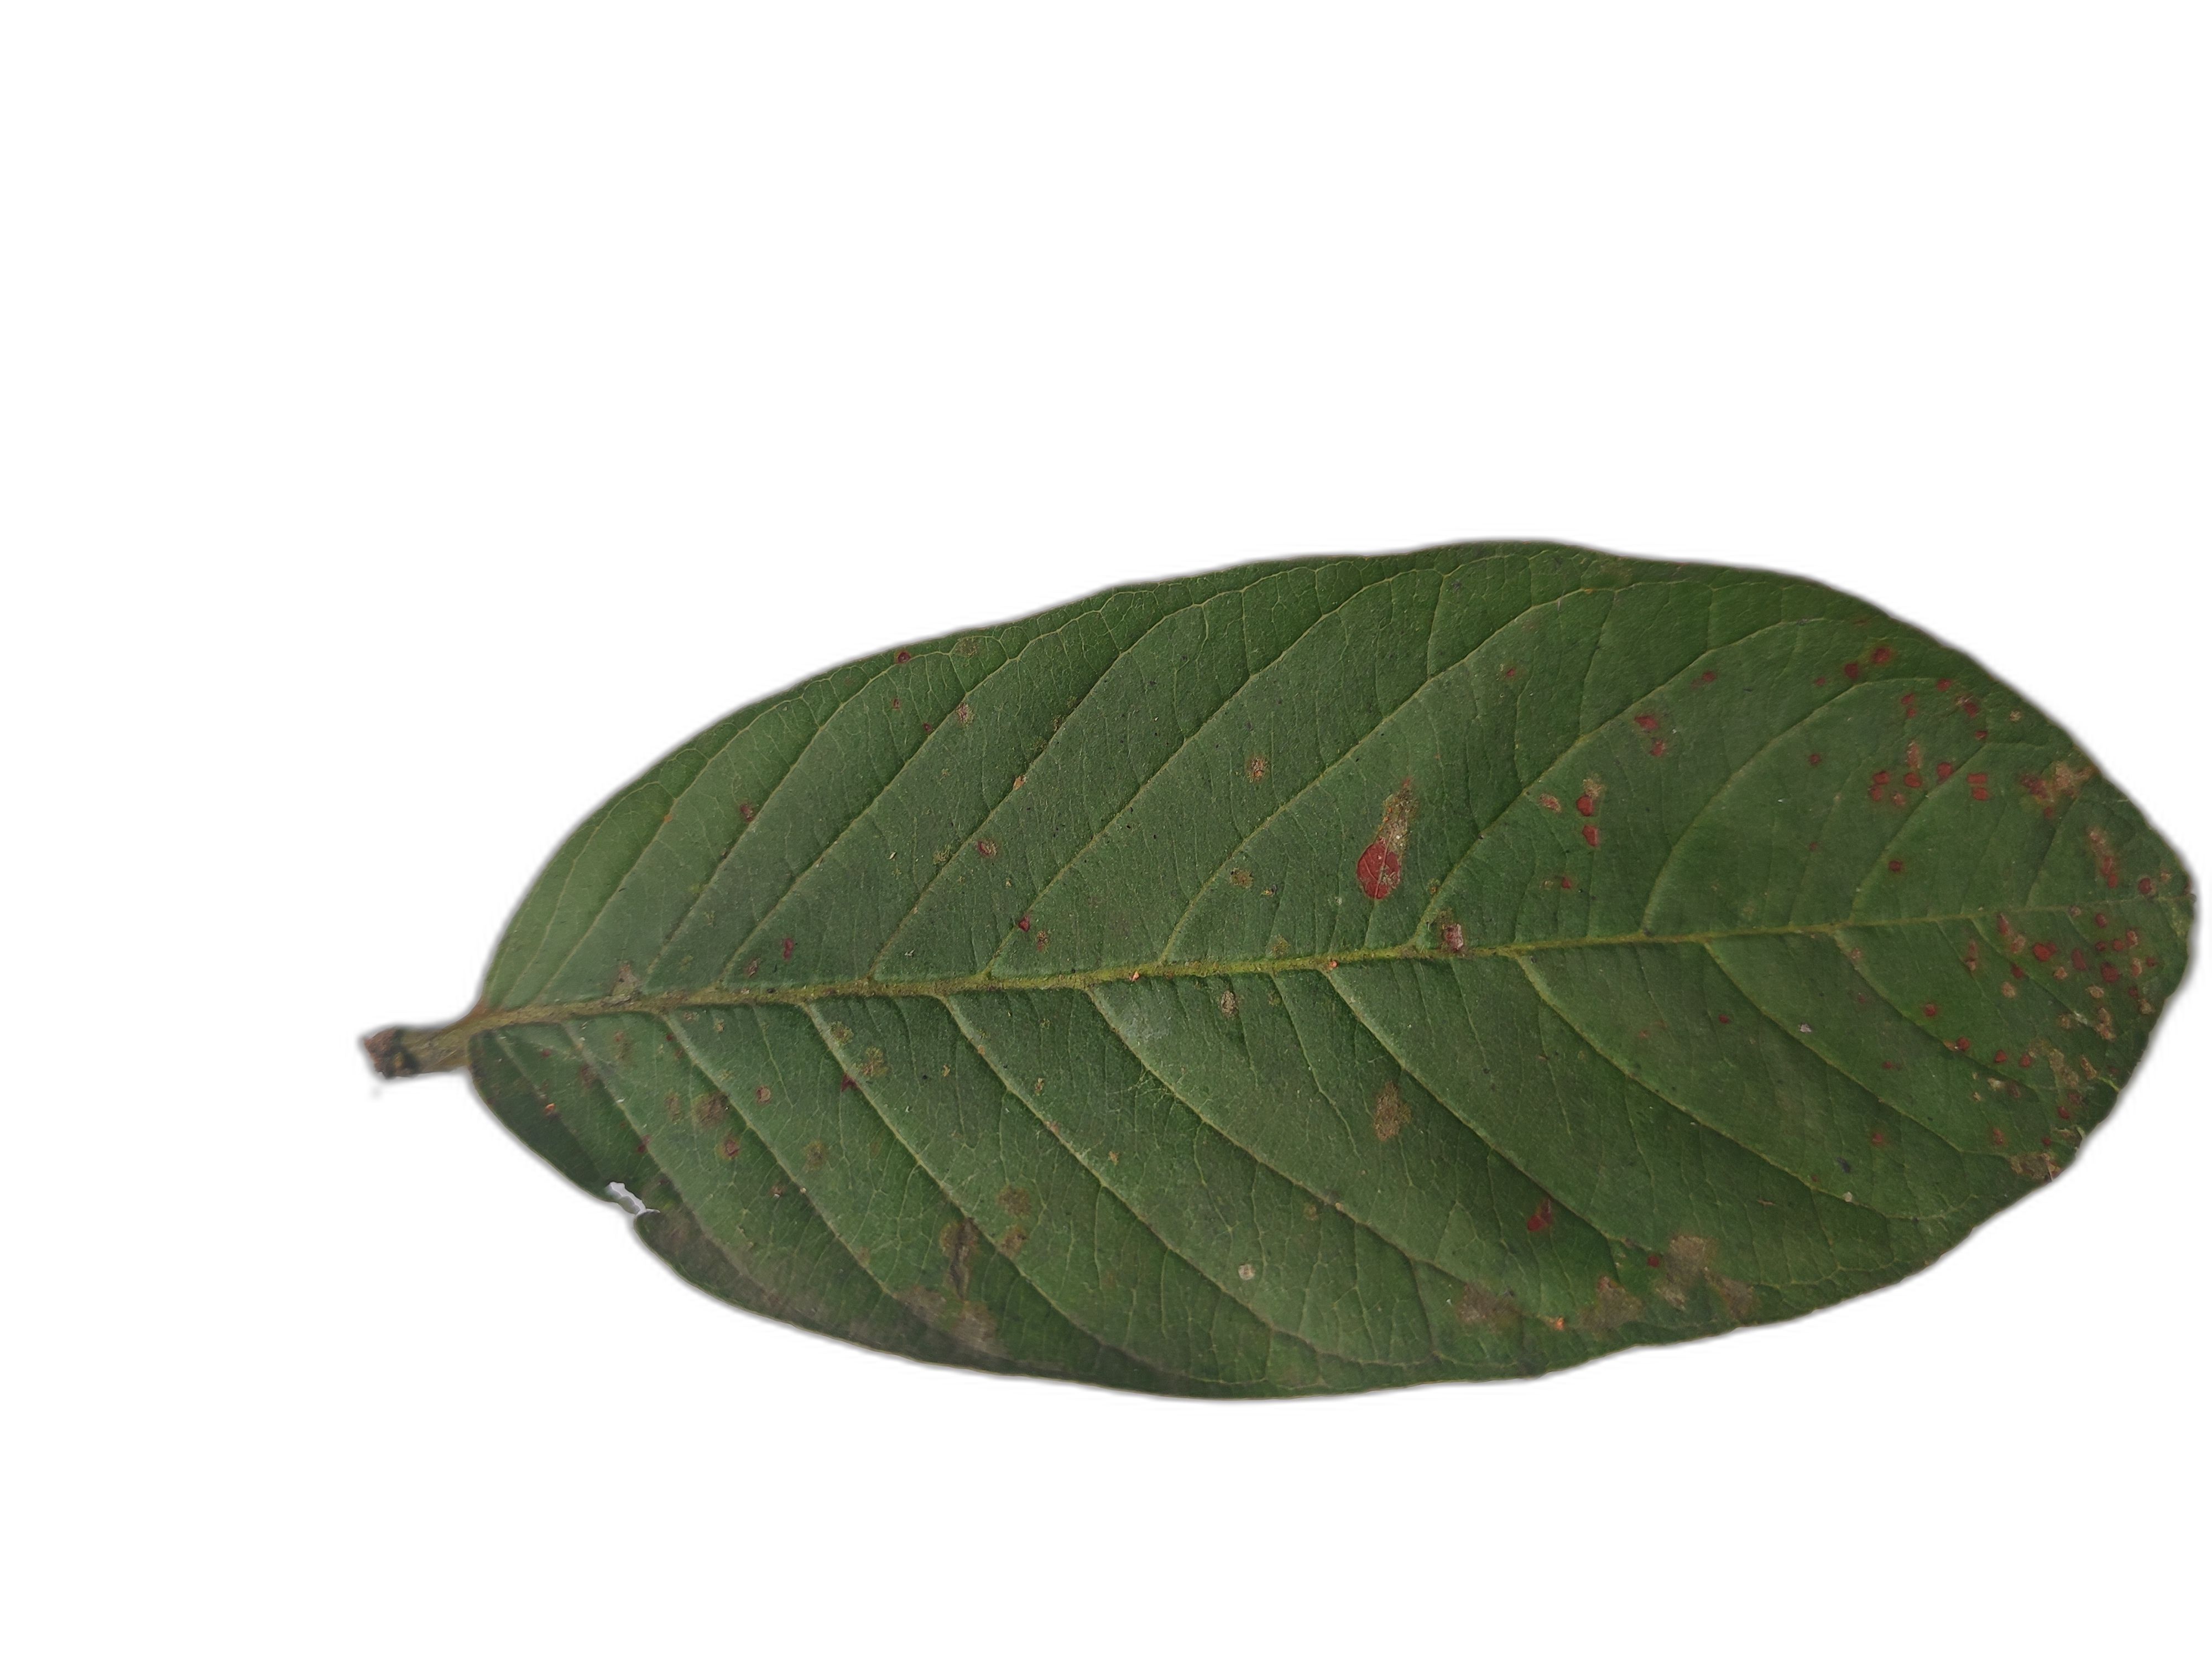
Plant part: leaf
Disease: Dot